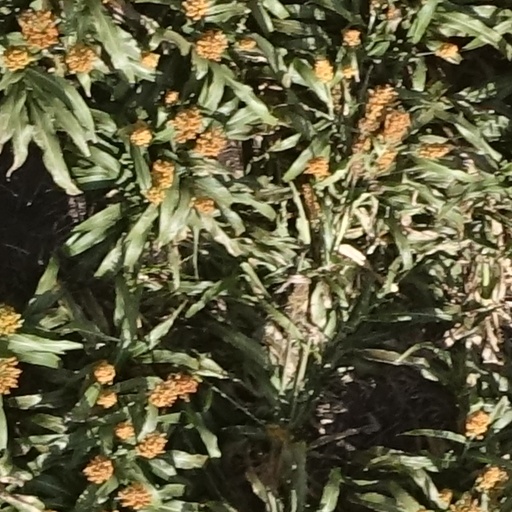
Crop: sorghum